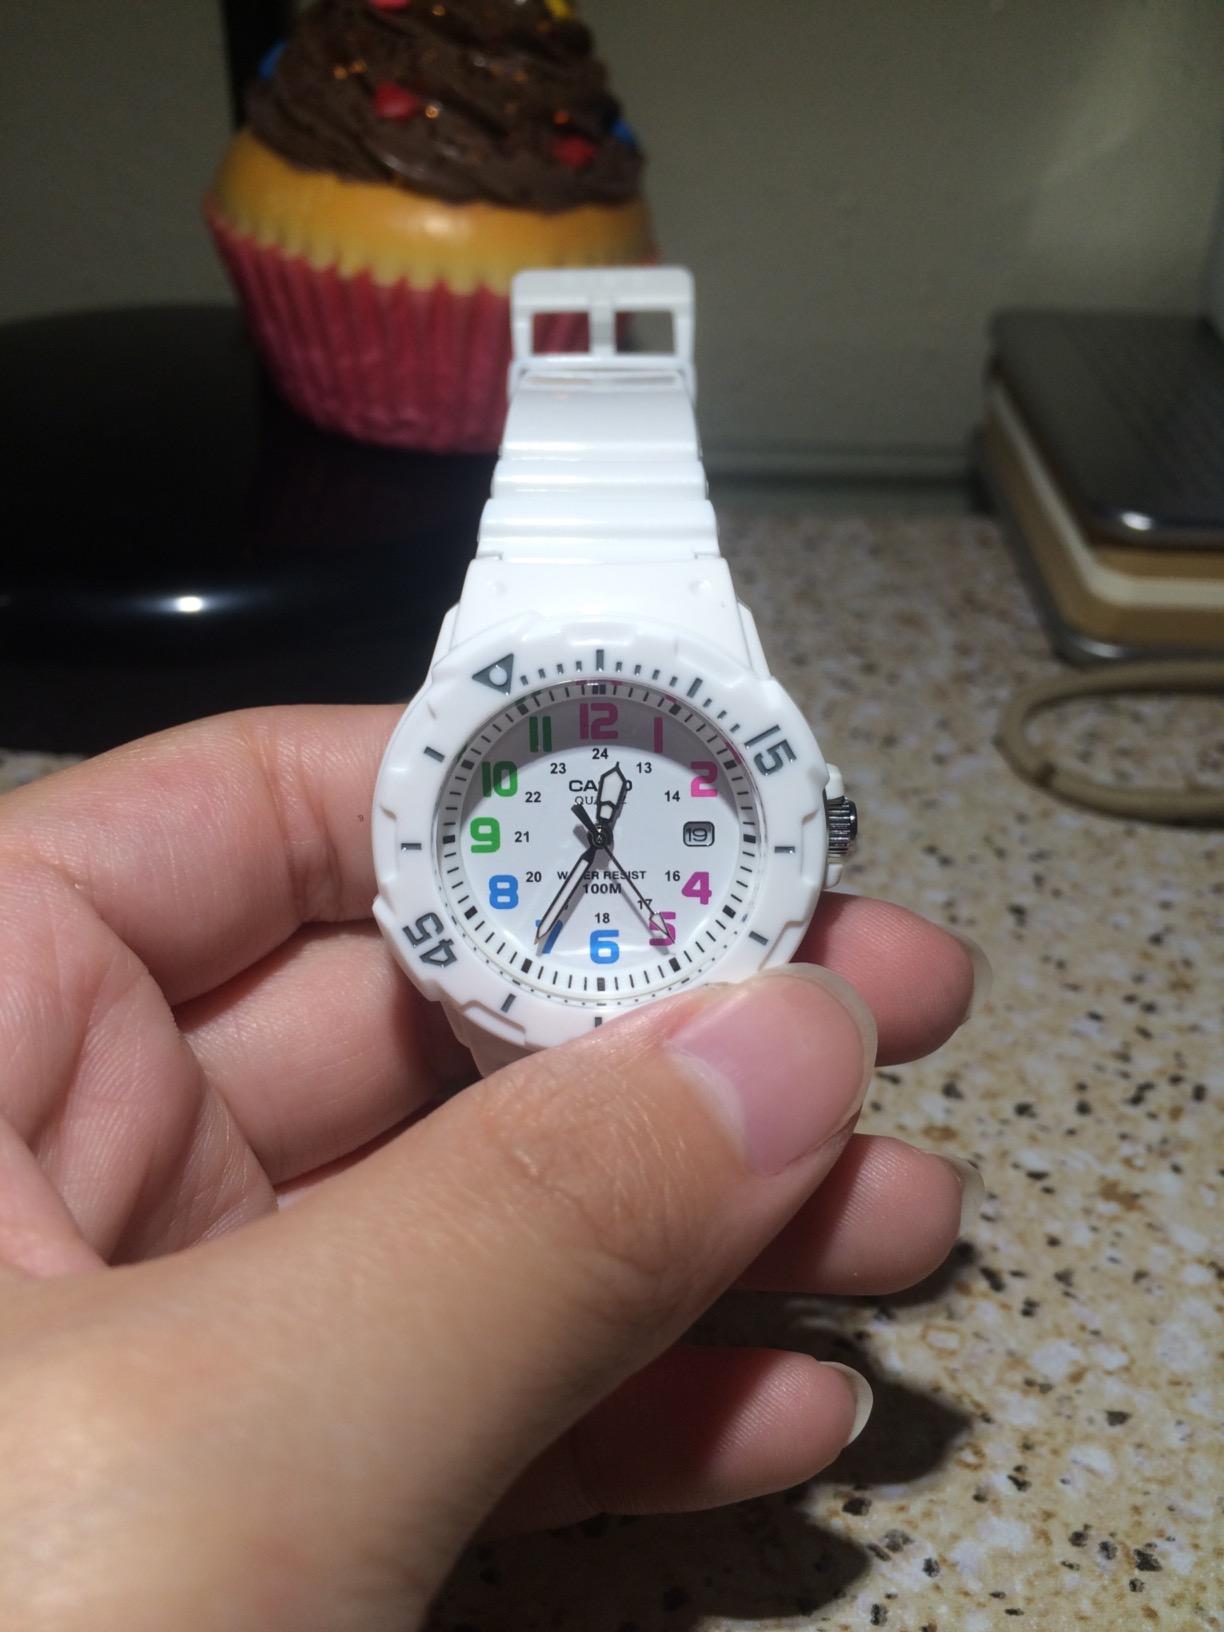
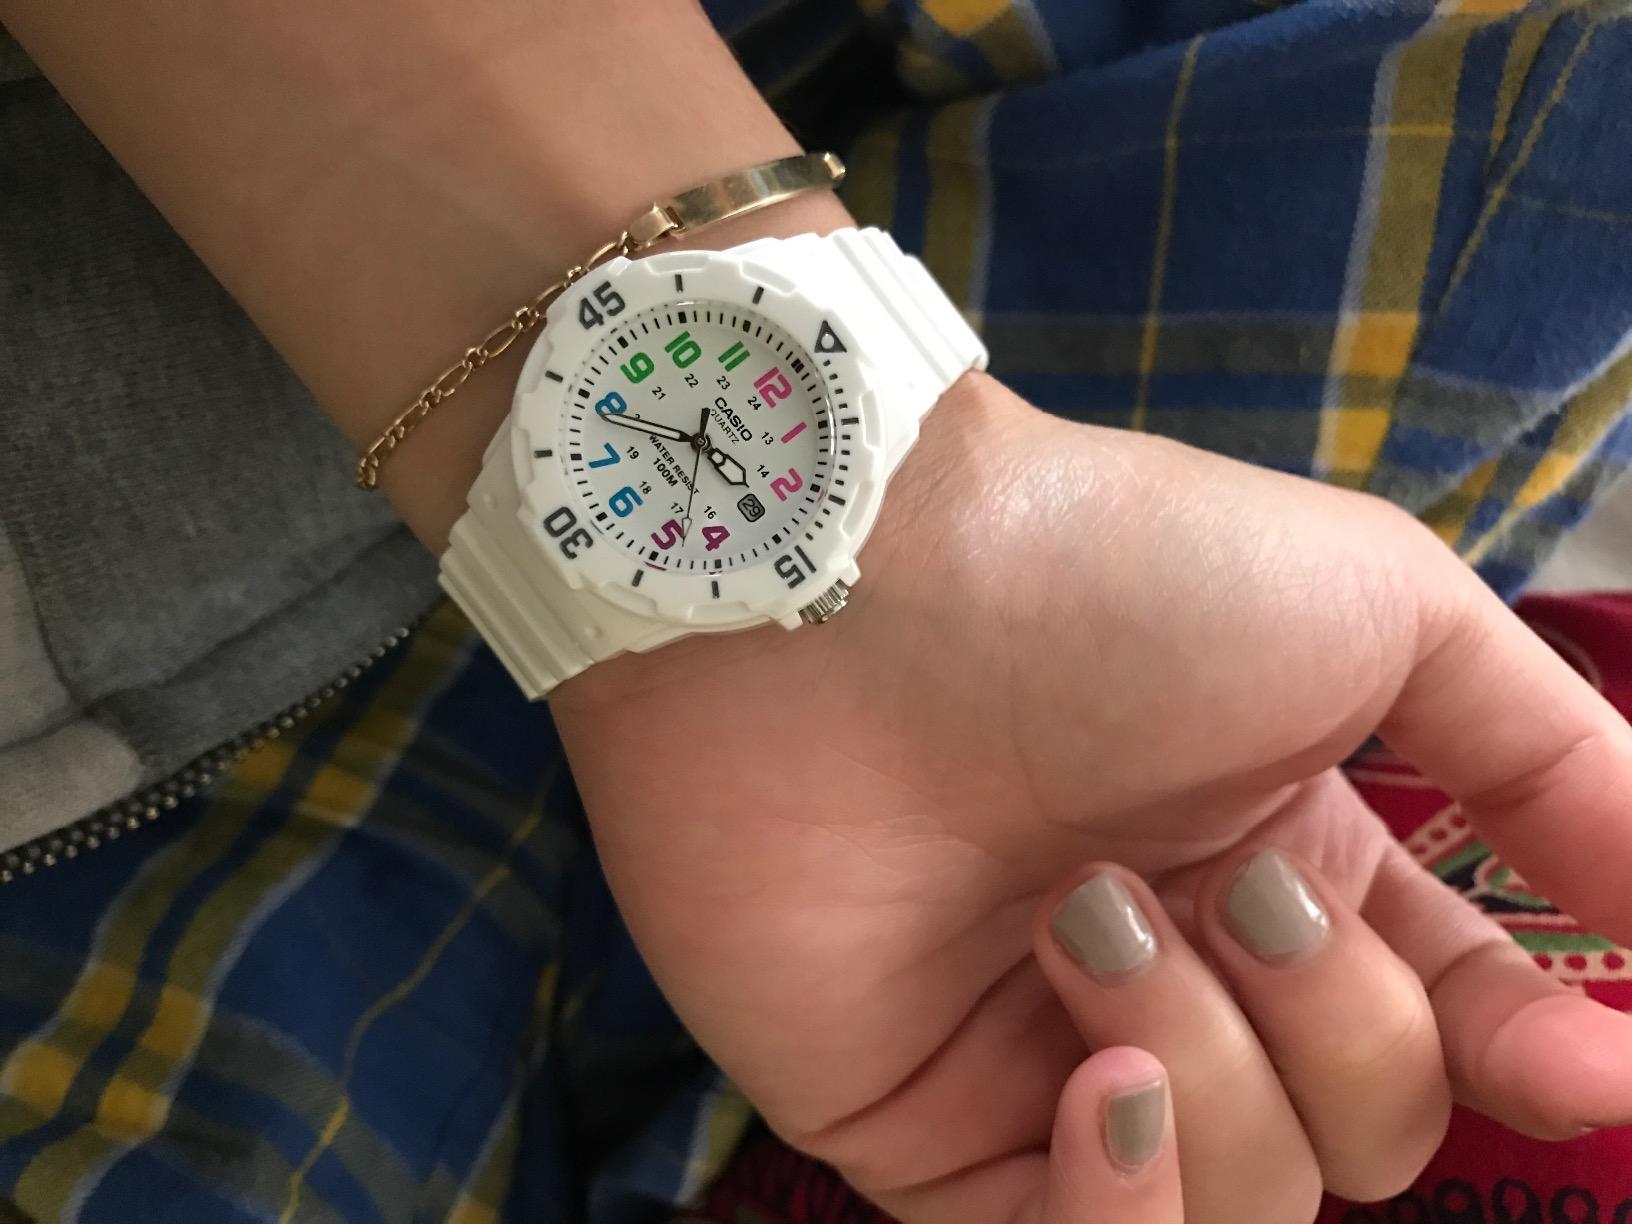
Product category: accessories_watch
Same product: yes